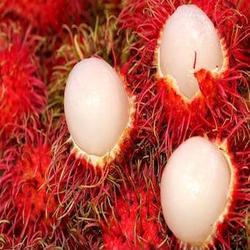
Label: Rambutan